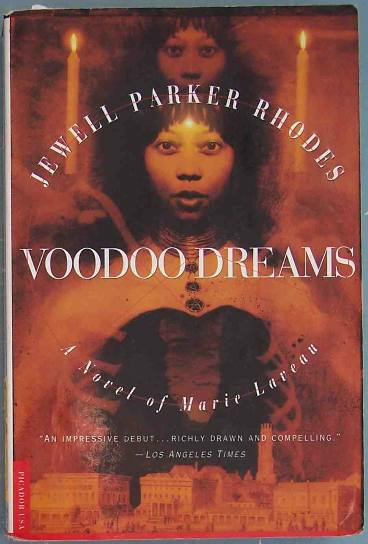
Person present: Yes